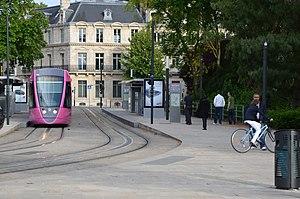
Tramway de Reims pres de la gare, Marne, France. Le tramway utilise pour des raisons esthétiques un système d'alimentation électrique par le sol.
Une station de tramway est un point d'arrêt sur un réseau de tramway. Elle est l'équivalent du terme de gare pour les chemins de fer.